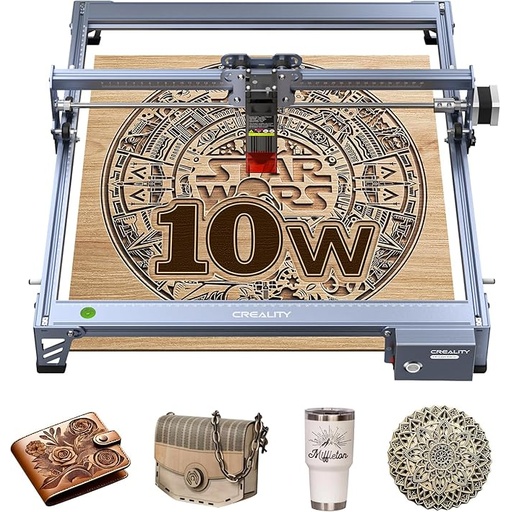
Creality Laser Engraver Machine 10W Output Power, 72W DIY Laser Engraving Machine 0.06mm High Precision Laser Cutter and Engraver for Wood and Metal, Paper, Acrylic, Glass, Leather etc, 17" x 16"
About This SPEEDY POWERFUL 10W OUTPUT - Creality Class Ⅲa laser engraver machine has 72000mW machine power and 10W output power. It can cut a 5mm basswood board or 3mm black acrylic in ONE PASS, at a speed up to 10000mm/m. Works perfectly together with engraver on cutting paper, wood, leather, plastic, dark acrylic, engraving on most consumables such as metal, glass and more. ENGRAVING & CUTTING MASTER - With all aluminum alloy made structure and steel shaft wheel guide rail design, Creality laser printer engraver is also equipped with strong belt tension adjustment device and 0.06*0.06mm super fine spot focus, enable engraving/cutting accuracy precisely controlled within 0.004 inches,repositioning accuracy less than 0.007 inches. SAFER & HEALTHIER - Creality cutter and engraver machine has the anti-UV filter acrylic on the cutting laser machine module filters 97% of UV rays to protect your eyes and those around you. EASY TO OPERATE - Creality laser engraver can be compatible with various mature engraving software, LightBurn for experirenced laser user and LaserGRBL for new laser user. LaserGRBL Support Win 7 / Win 8/ Win 10/Win XP,LightBurn supports window /Mac /Linux system.And you can transfer data via Wi-Fi, USB cable, and SD card and use Creality laser cutter and engraver machine anytime and anywhere.One-button management make it so easy for you to use anywhere and anytime. PROFESSIONAL TIMELY SERVICE - The Creality laser engraver can usually be assembled in 10-20 minutes. The new laser head comes with a focusing plate, allowing you to quickly and easily adjust the focus without any tools. In addition, we provide customers with 1-year free parts replacement and permanent professional technical customer service. feel free to contact us anytime!
Brand: Creality
Category: Arts & Entertainment > Hobbies & Creative Arts > Arts & Crafts > Art & Crafting Tools > Craft Cutting & Embossing Tools > Craft Cutters & Embossers